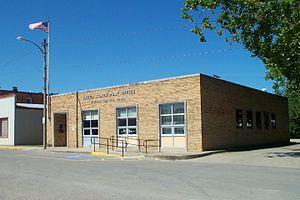
Milford est un village situé dans le comté d'Iroquois, dans l’État de l’Illinois, aux États-Unis. Sa population s’élevait à 1 306 habitants lors du recensement de 2010, estimée à 1 224 habitants en 2016.